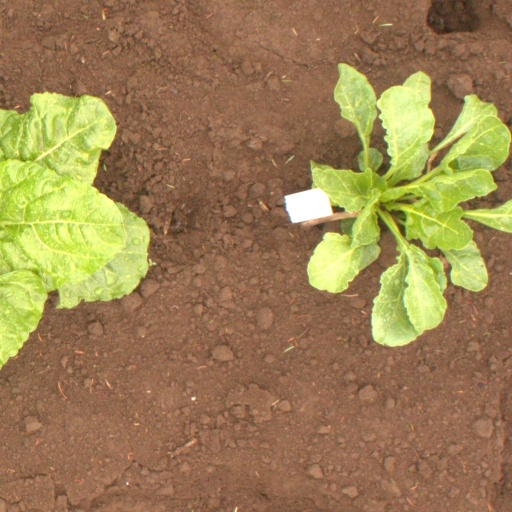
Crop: sugar beet